Ronnie Day

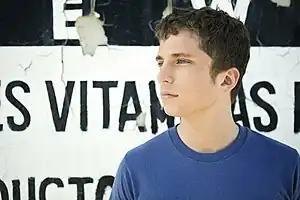

Ronnie Day (born Ronald Guglielmone Jr.; January 18, 1988) is an American songwriter from Redwood City, California.